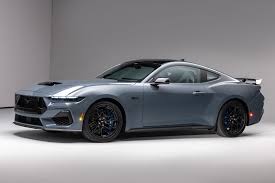
Vehicle type: Cars